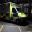
Label: ambulance